Kōshū Kaidō

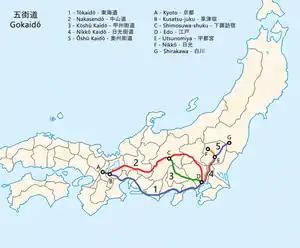
The Five Routes

The was one of the five routes or major highways of the Edo period. It was built to connect Edo (modern-day Tokyo) with Kai Province in modern-day Yamanashi Prefecture, Japan. The route continues from there to connect with the Nakasendō's Shimosuwa-shuku in Nagano Prefecture. Many feudal lords from Shinano Province made use of the road during "sankin-kōtai", including those from the Takatō, Suwa and Iida domains.